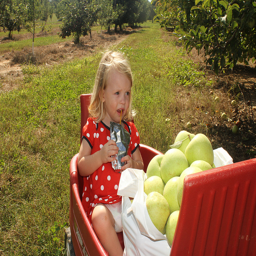
A little girl sitting in front of a white bag filled with green apples.
a small blonde girl in red is sitting outside
A very cute small girl sitting by some fruit.
A girl sitting in a wagon drinking a juice with a bag of apples in the wagon with her.
a child in a wagon with many green apples